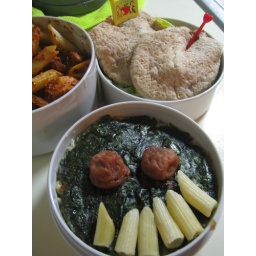
noriben with extra penne and 2 umeboshi. pita pockets with chicken in them. chicken and penne in a red sauce